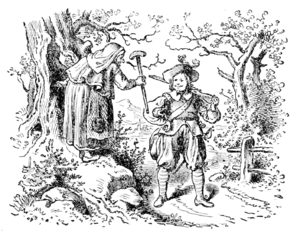
Fyrtøjet
"""Der kom en Soldat marcherende henad Landeveien: een, to! een, to! han havde sit Tornister paa Ryggen og en Sabel ved Siden, for han havde været i Krigen, og nu skulde han hjem."""
Fyrtøjet er et eventyr skrevet af H.C. Andersen i 1835.